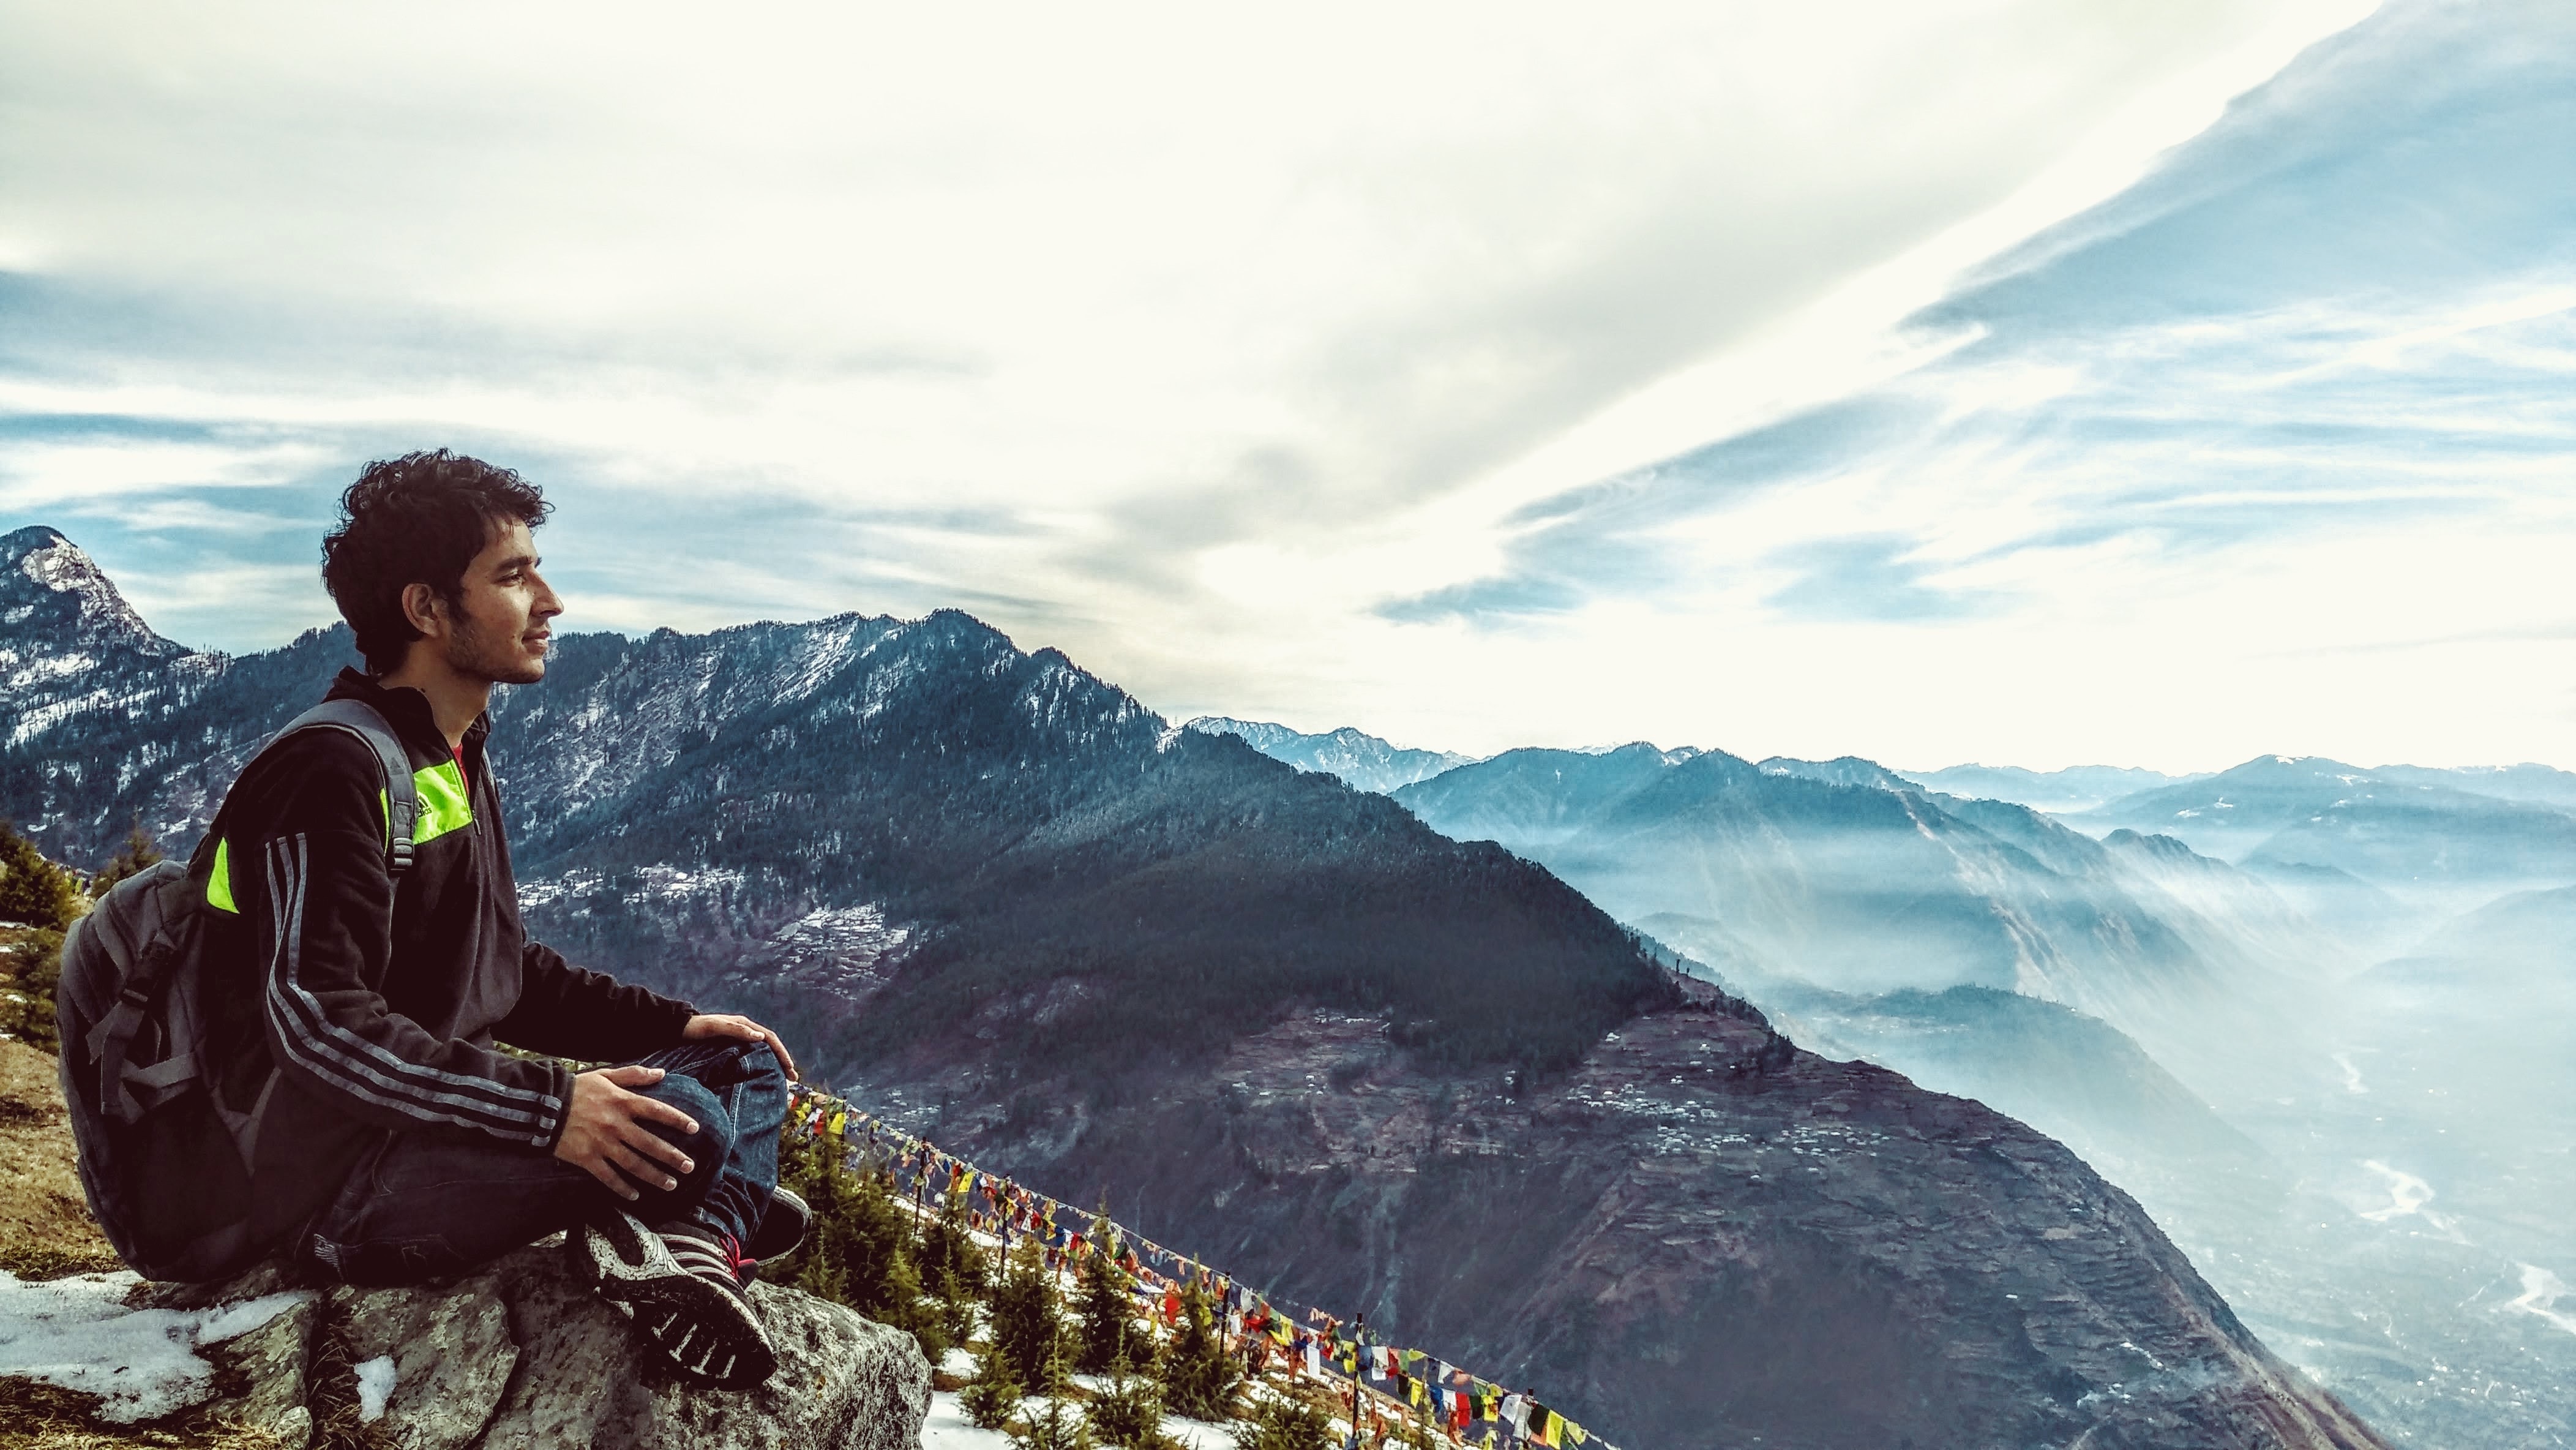
mountain, adventure, mountain range, extreme sport, summit, mountaineering, sports, alps, mountainous landforms